51 Degrees North

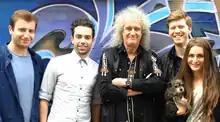
51° North Composer and Queen guitarist Brian May with the film's production team outside Sarm Studios after a recording session.

Brian May, guitarist of British rock band Queen composed the music for the film.